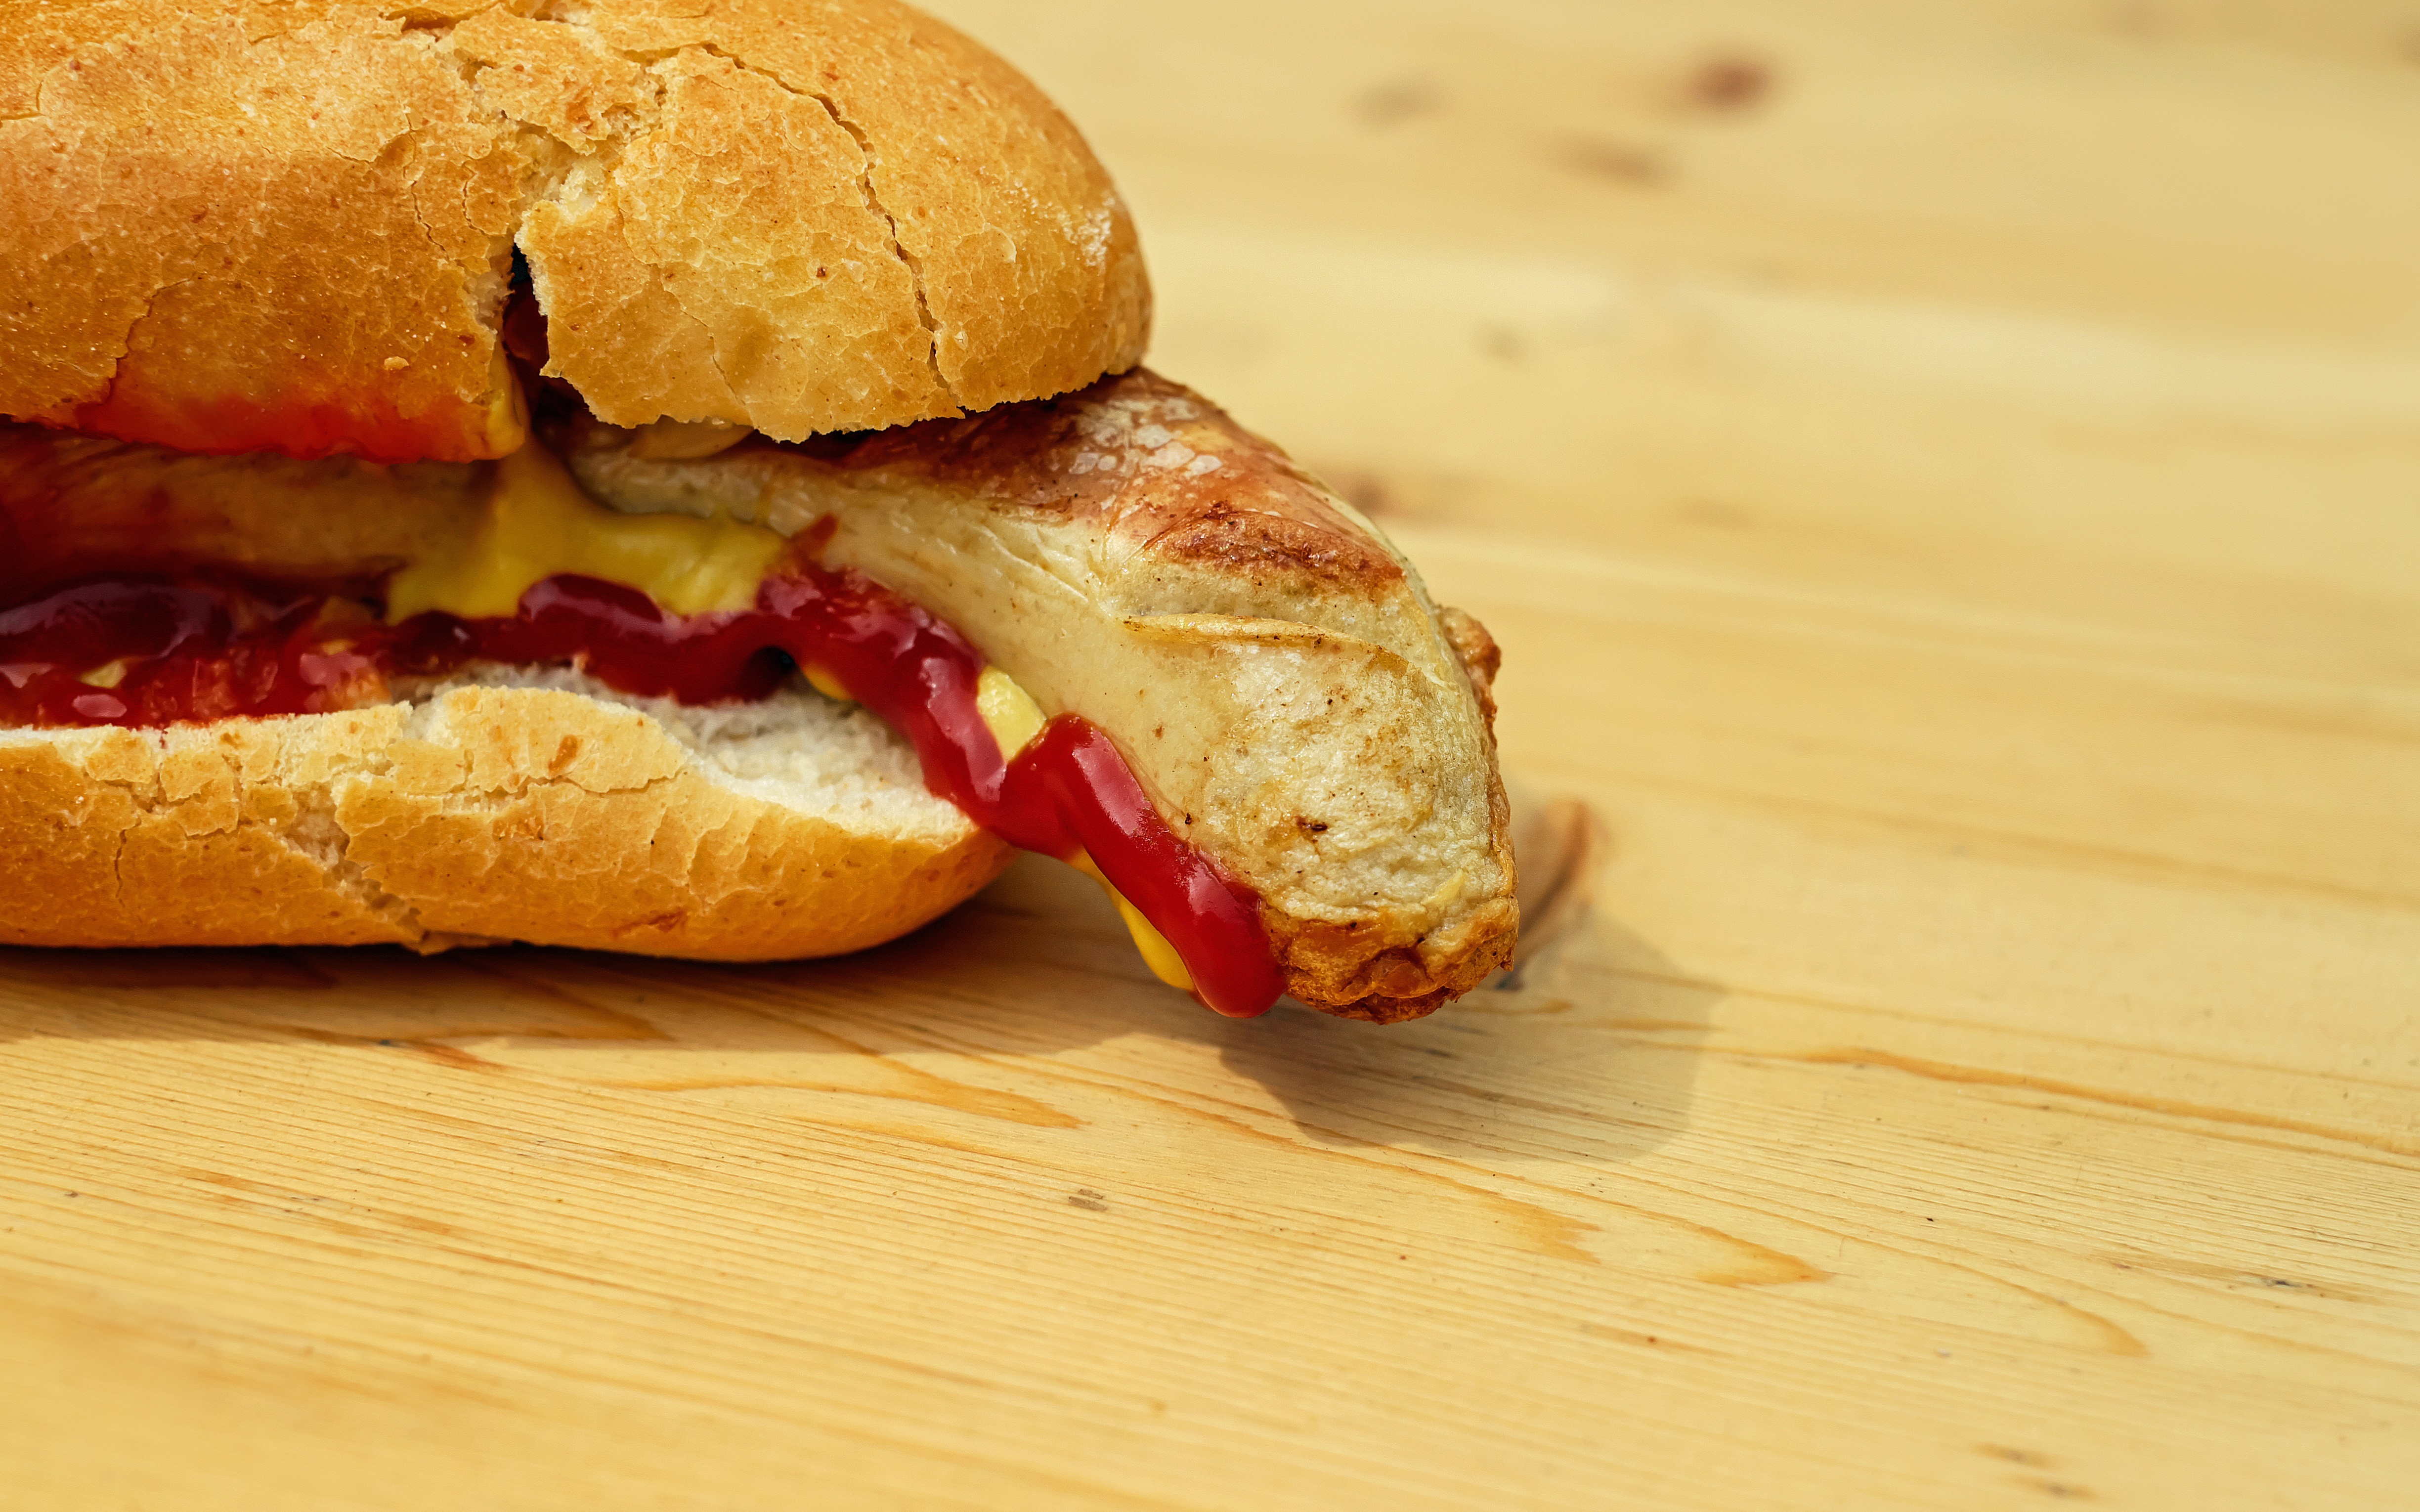
white, dish, meal, food, produce, breakfast, meat, cuisine, hamburger, sandwich, sausage, ketchup, cheeseburger, roll, ciabatta, bratwurst, mustard, market sausage, breakfast sandwich